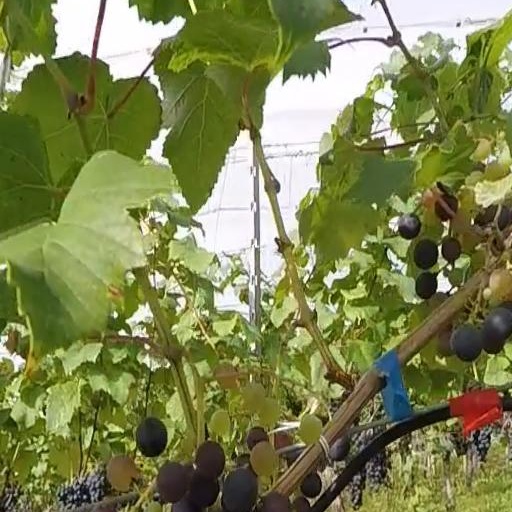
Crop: grape